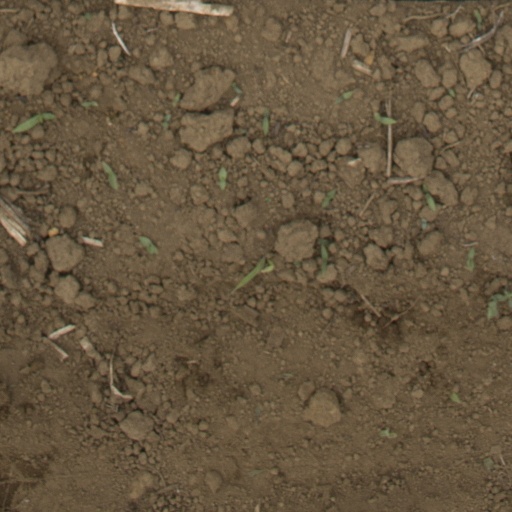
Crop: Jerusalem artichoke